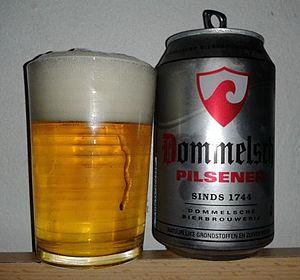
La Dommelsch est une bière brassée par la brasserie Dommelsche Bierbrouwerij située à Dommelen aux Pays-Bas fondée en 1744. Elle est aujourd'hui la propriété de InBev.